Reckless (Chris "The Glove" Taylor & David Storrs song)

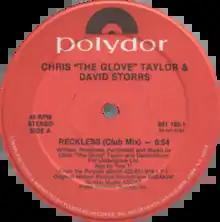
Side A of US retail 12-inch single

"Reckless" is a song by Chris "The Glove" Taylor & David Storrs, featuring Ice-T. The song was released in 1984 on the soundtrack of "Breakin'".